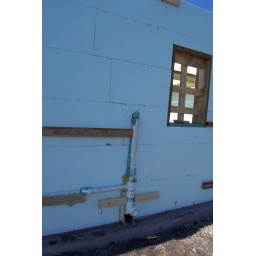
Plumbing by boys bath window